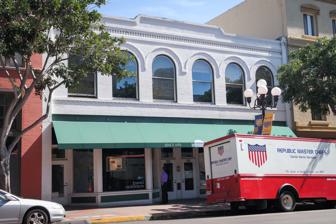
Building: Labor Temple Building
Country: United States of America
Year built: 1907
Historic building in San Diego, California, U.S. Labor Temple Building The building's exterior in 2014 General information Address 743 4th Avenue Town or city San Diego Country United States Coordinates 32°42′47″N 117°09′39″W / 32.71315184164875°N 117.16082309469927°W / 32.71315184164875; -117.16082309469927 Opened 1907 The Labor Temple Building is a historic structure located at 743 4th Avenue in San Diego 's Gaslamp Quarter , in the U.S. state of California. It was built in 1907. Currently, the building's tenant is a Cuban cigar shop and hookah lounge . See also List of Gaslamp Quarter historic buildings References